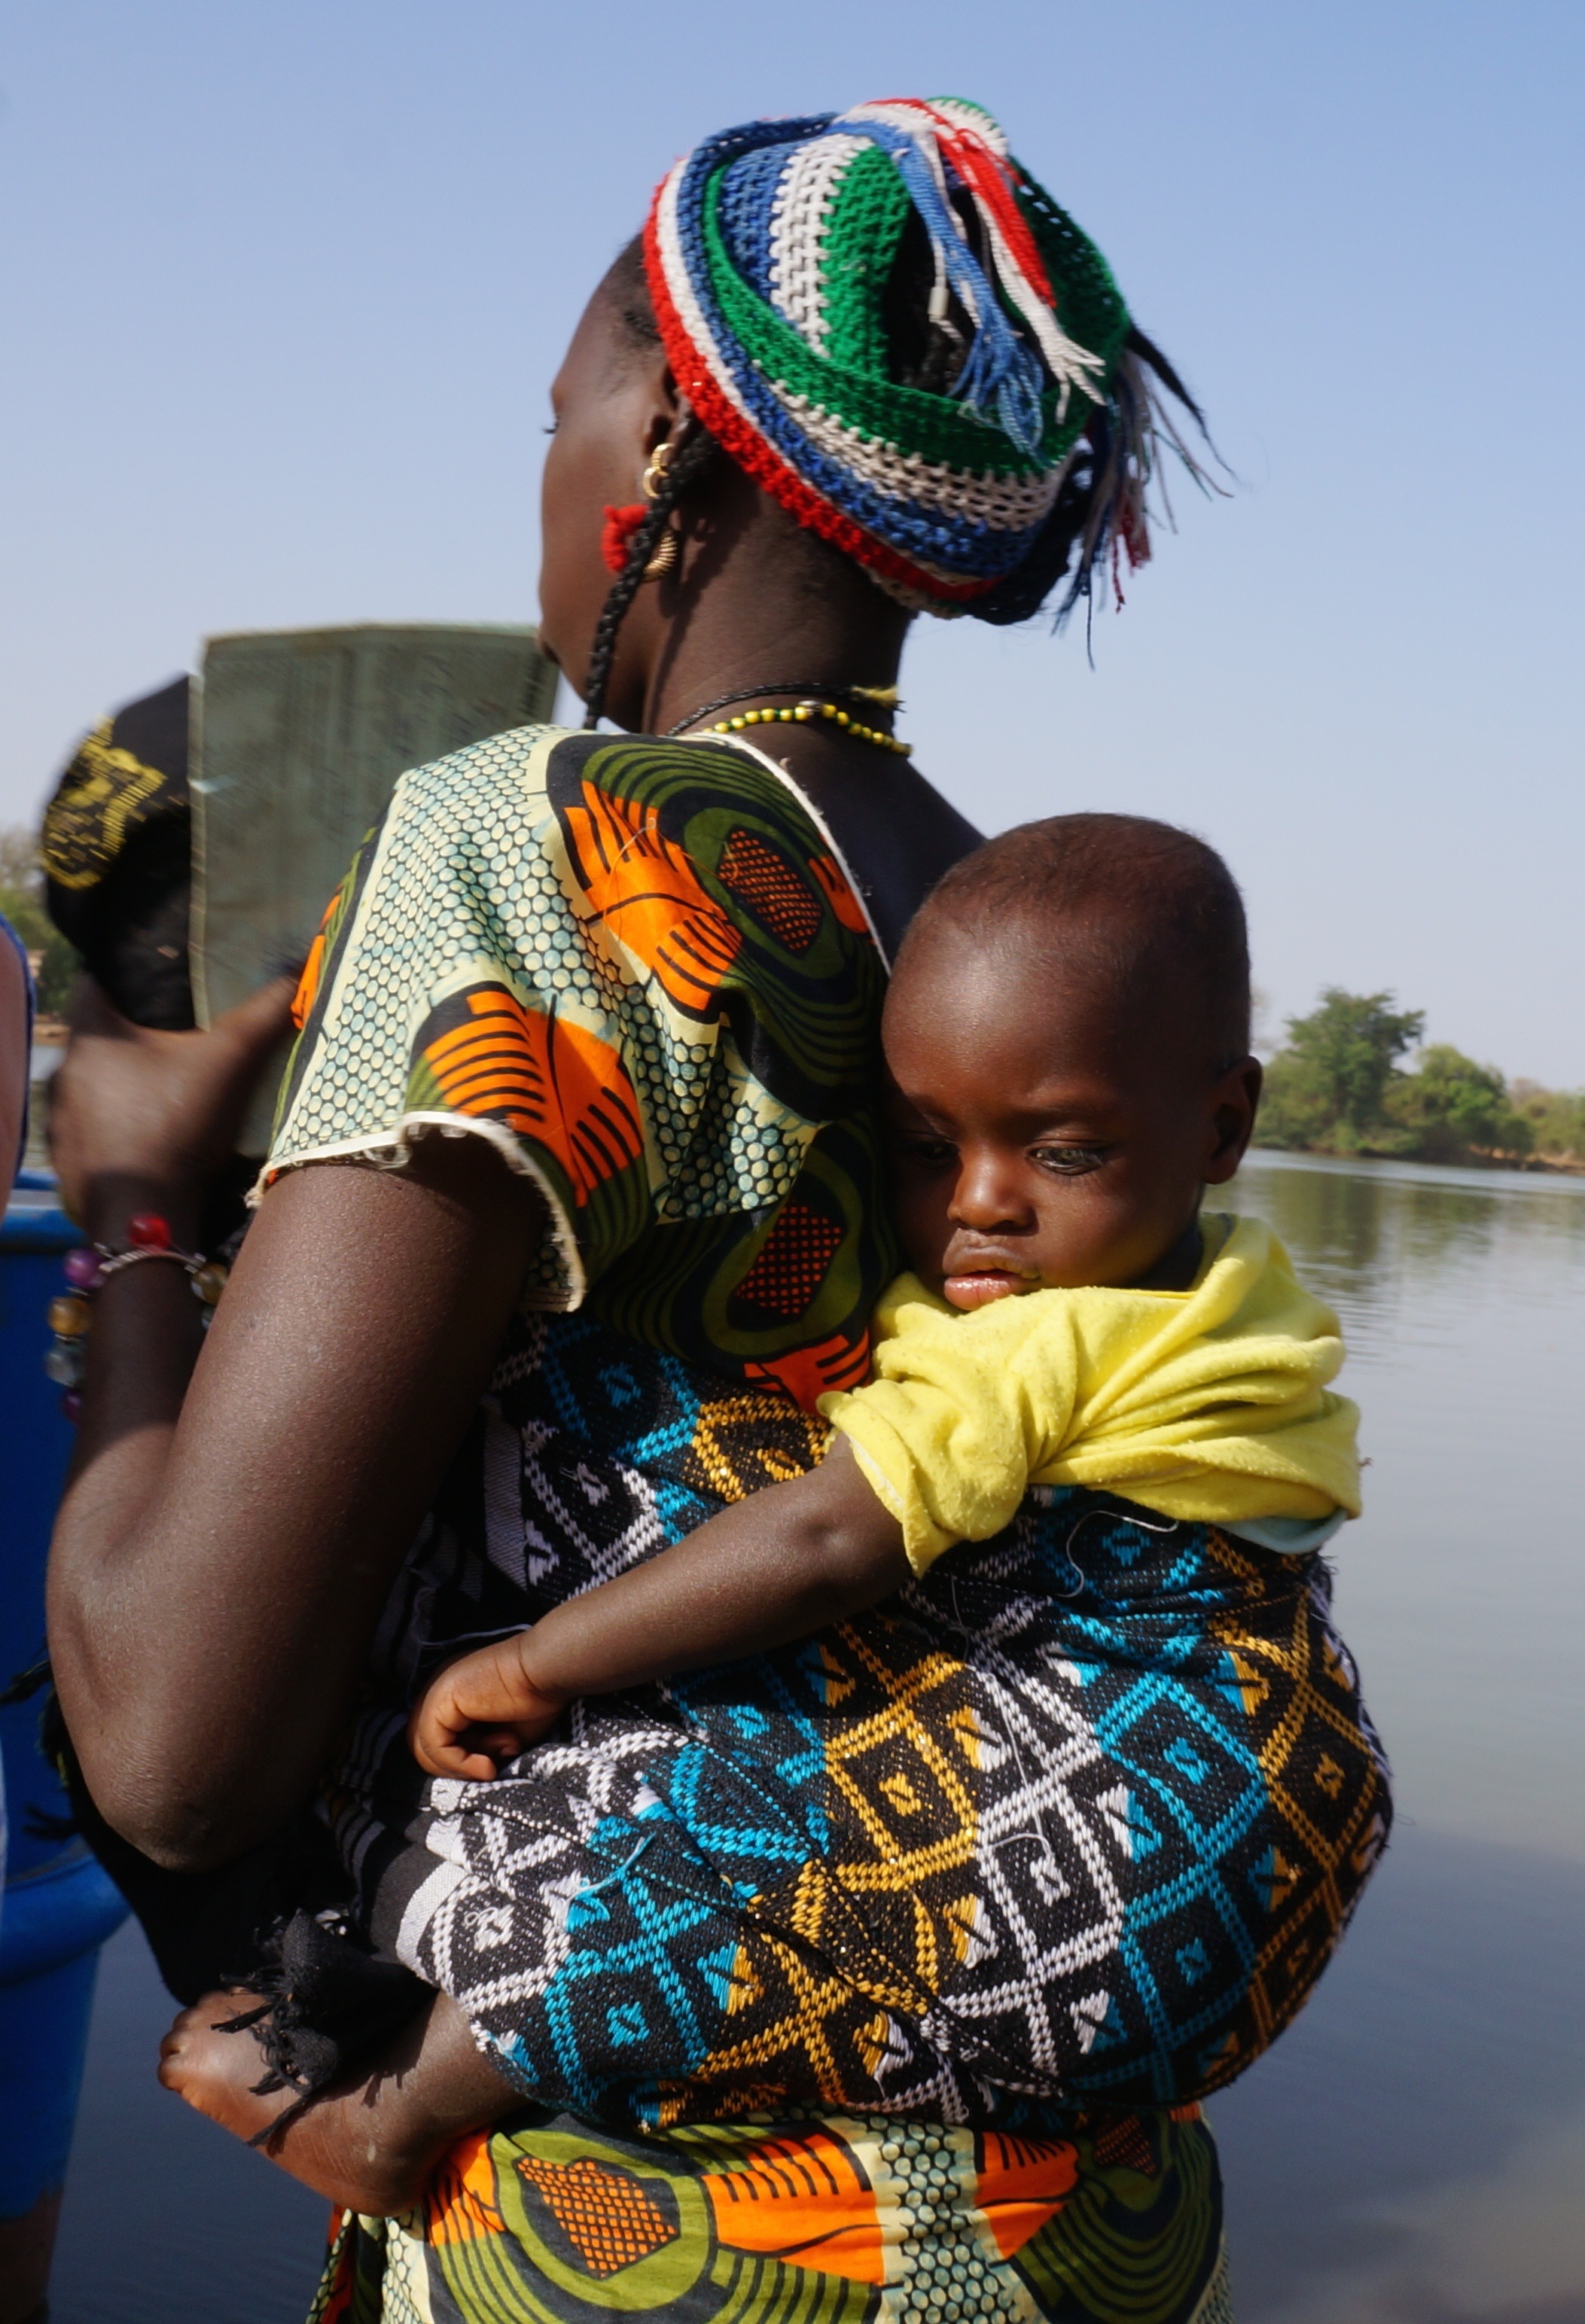
woman, carnival, child, black, baby, mom, festival, fun, sports, carrying, african